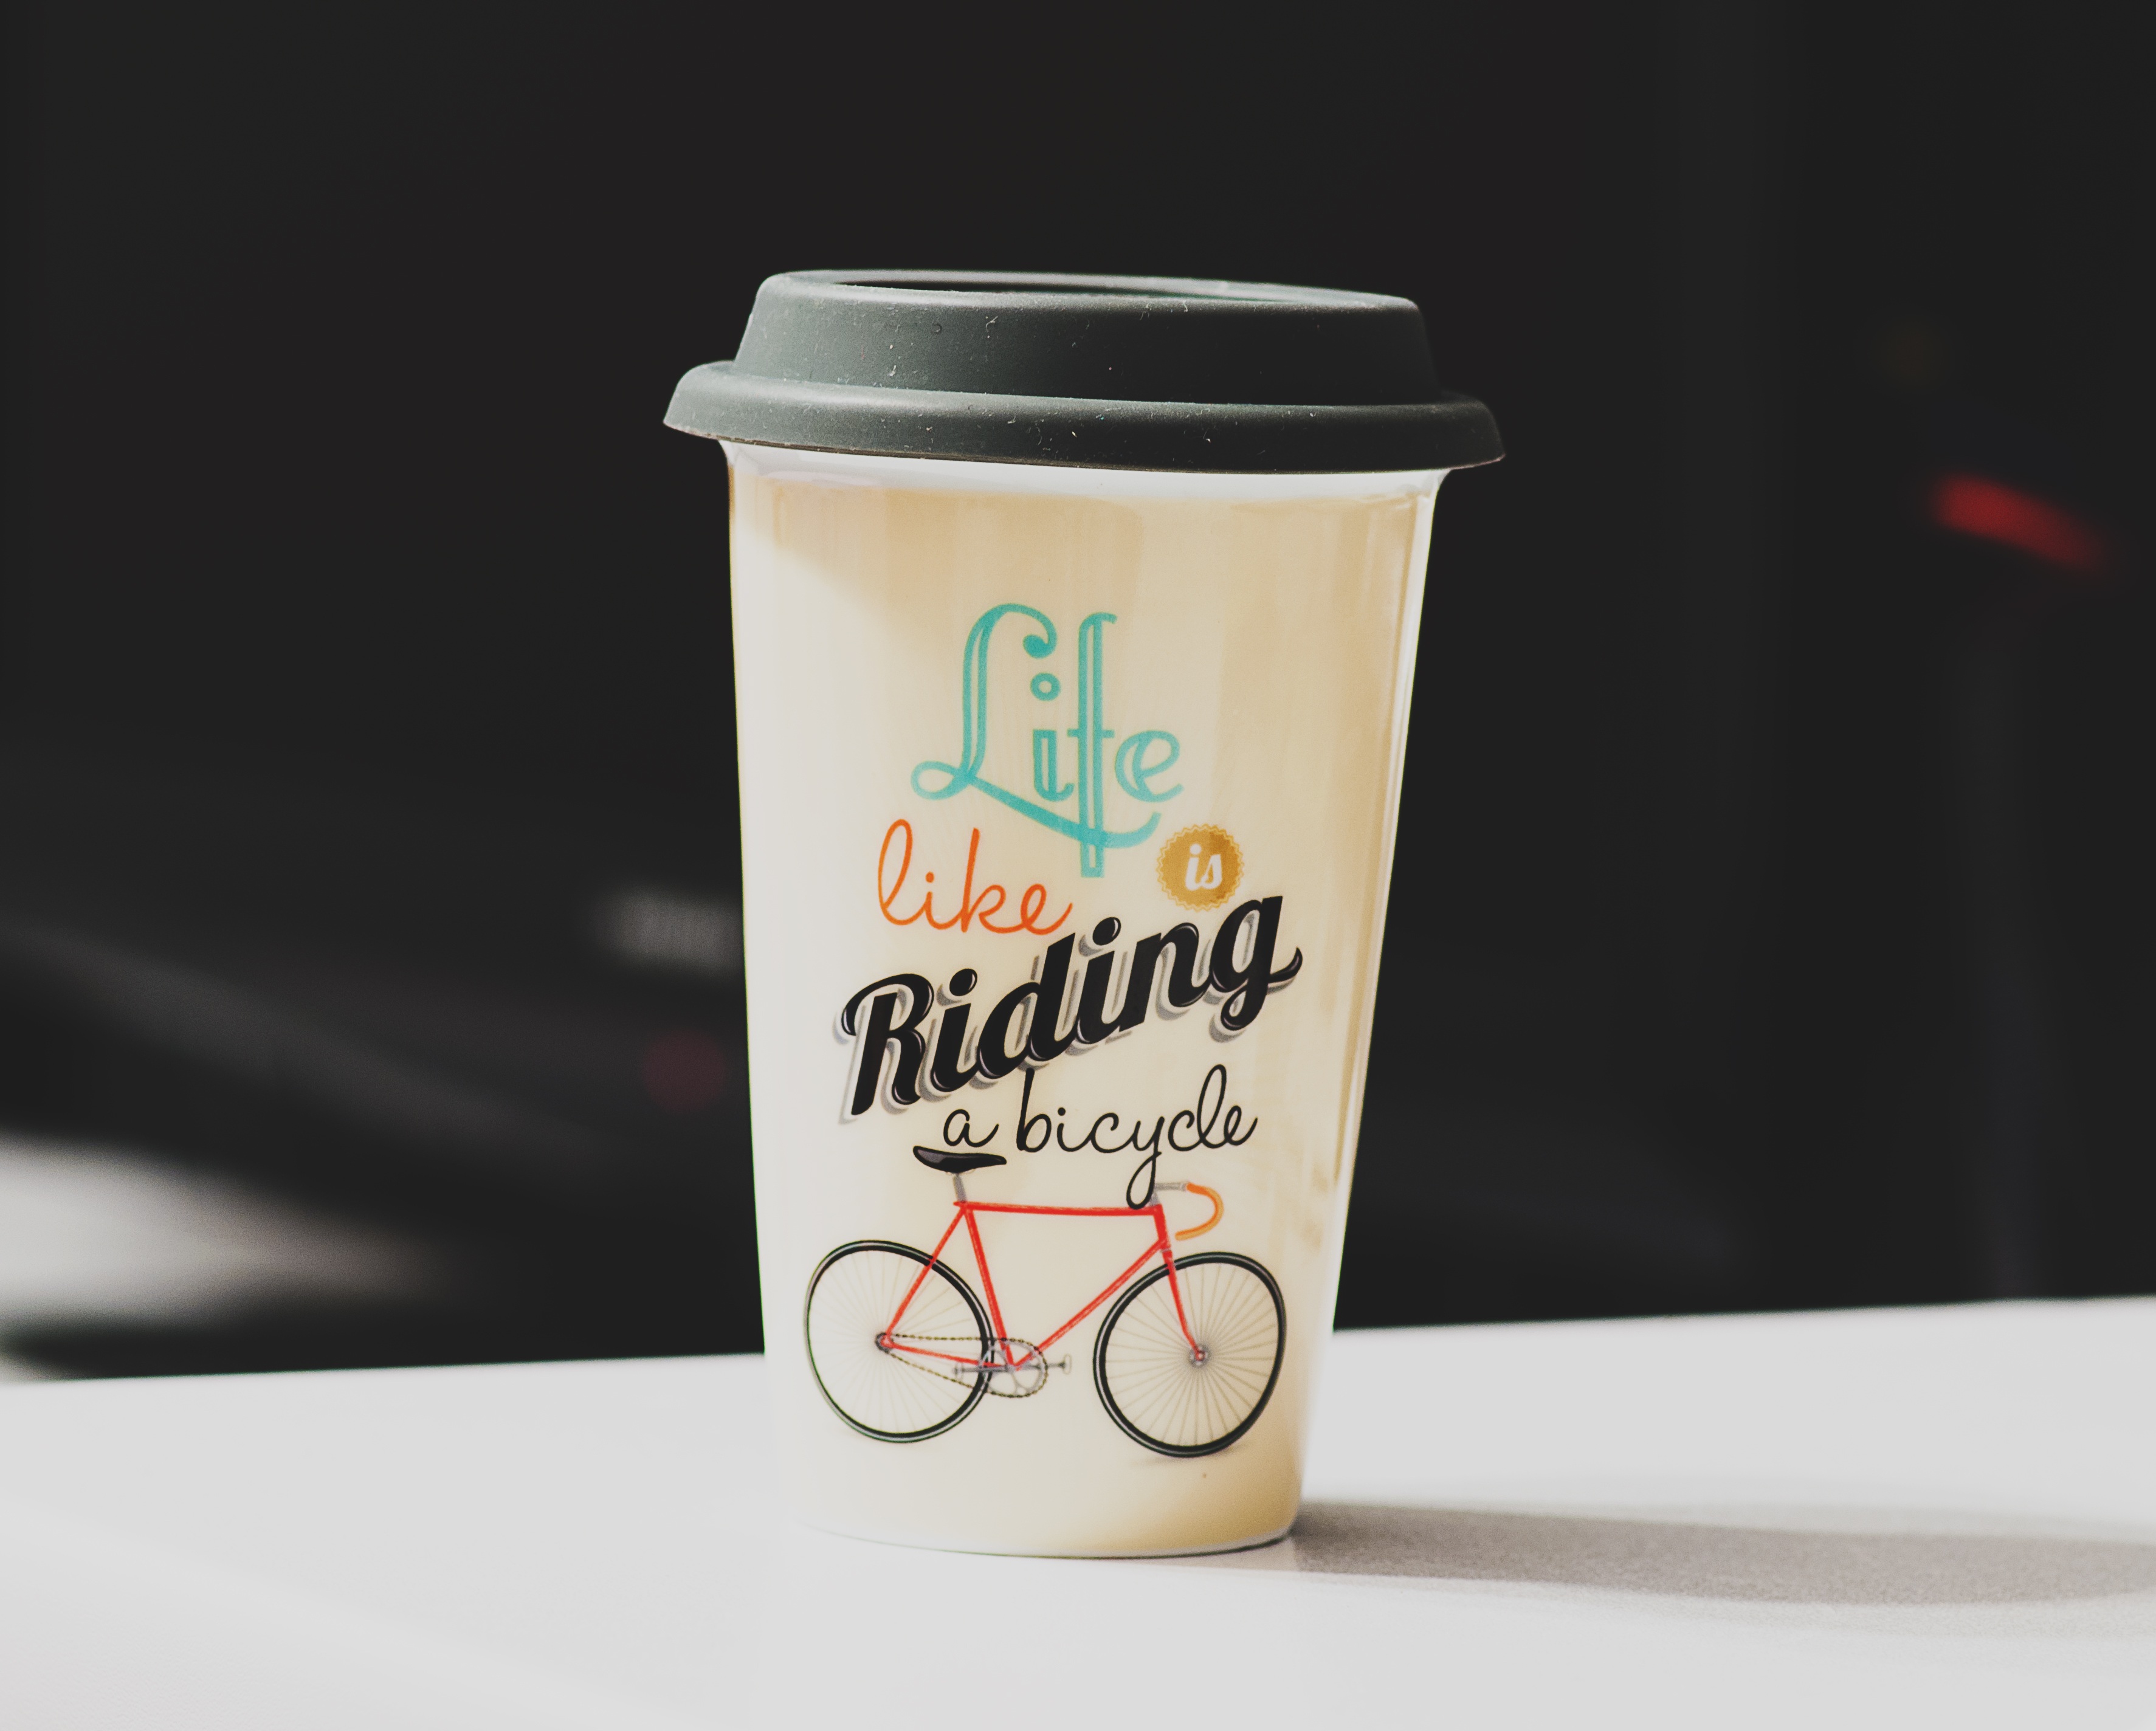
cafe, coffee, retro, cup, latte, cappuccino, food, ceramic, brown, beverage, drink, espresso, paper, lighting, coffee cup, dairy product, note, brand, cup of coffee, caffeine, hot, message, mocha, flavor, take away, drinkware